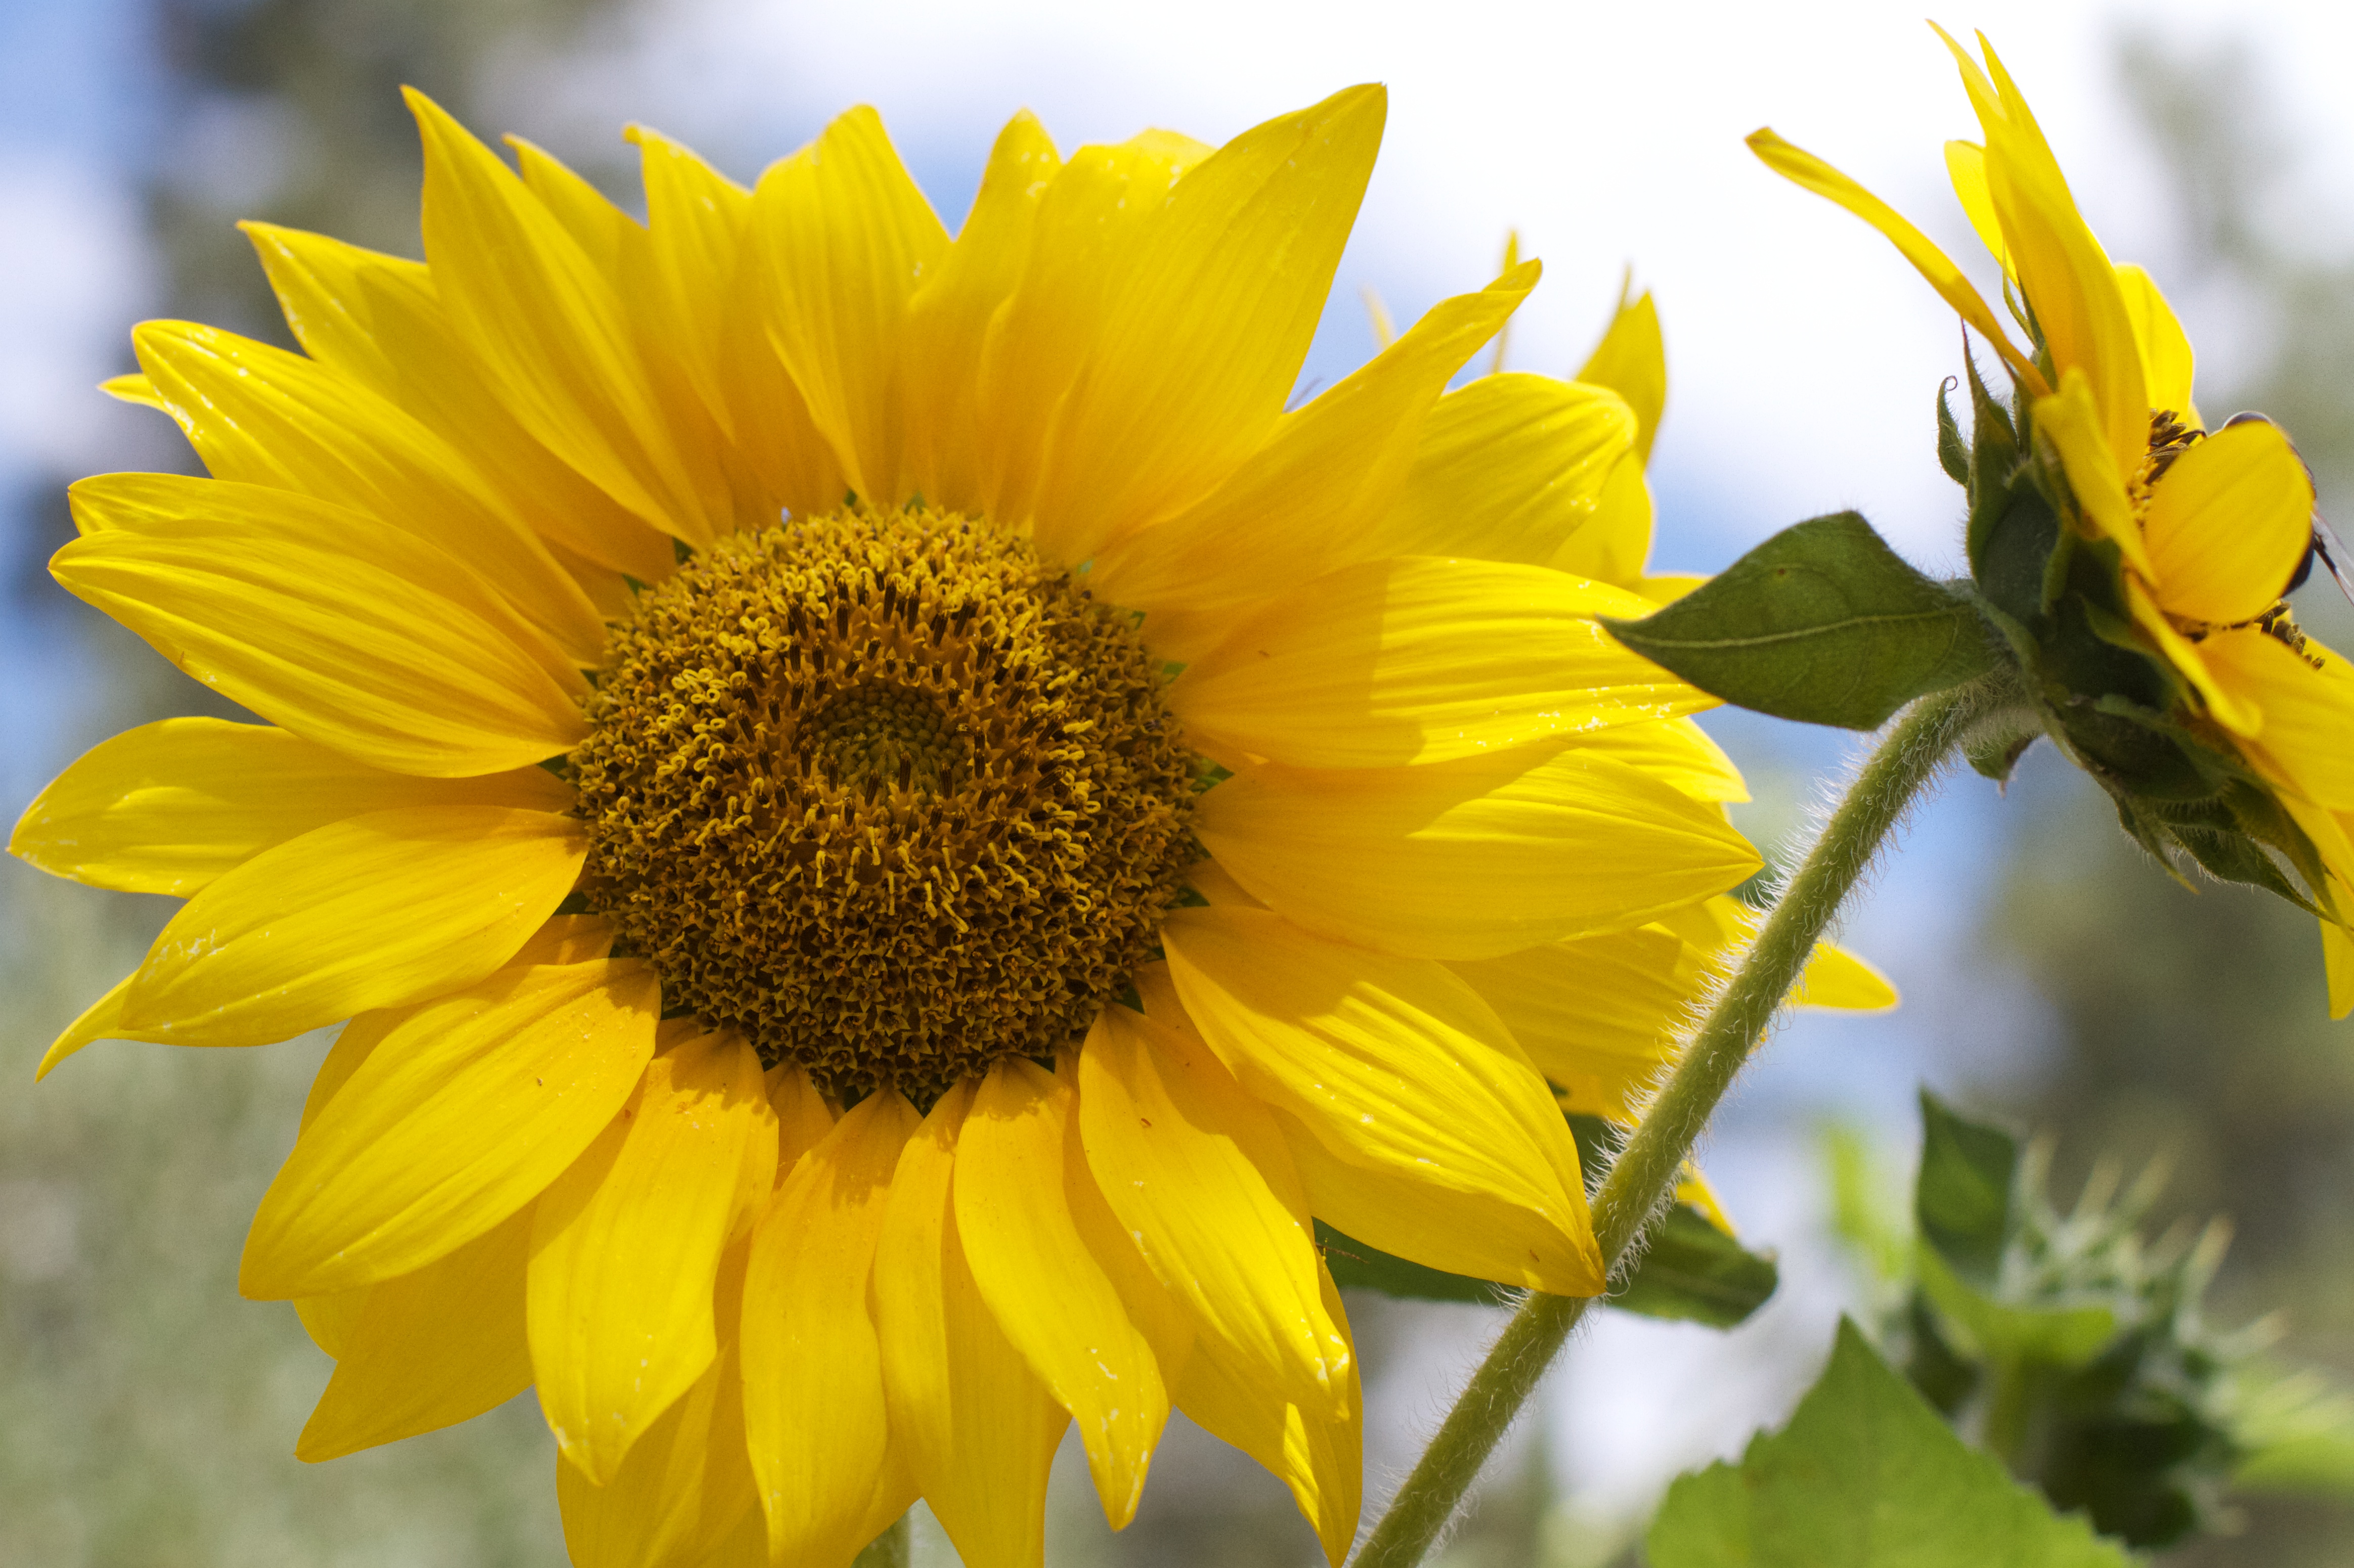
plant, field, flower, petal, yellow, flora, sunflower, wildflower, seedforward, macro photography, flowering plant, daisy family, sunflower seed, plant stem, land plant